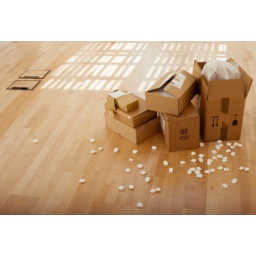
Stack of cardboard boxes beside packing foam on wooden floor in empty office